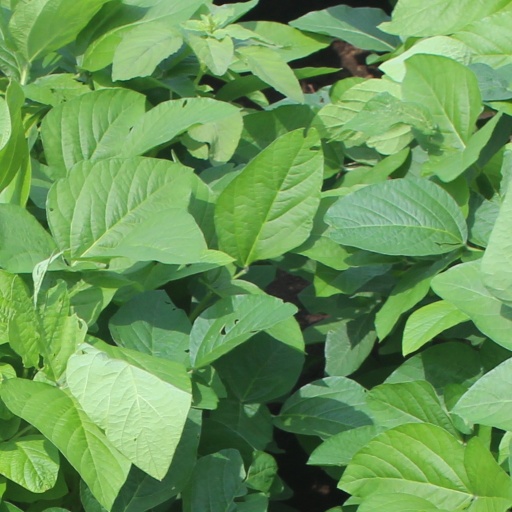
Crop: soybean